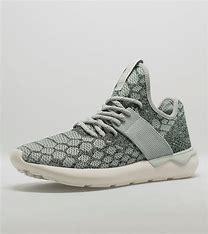
Brand: Adidas
Model: Tubular Runner